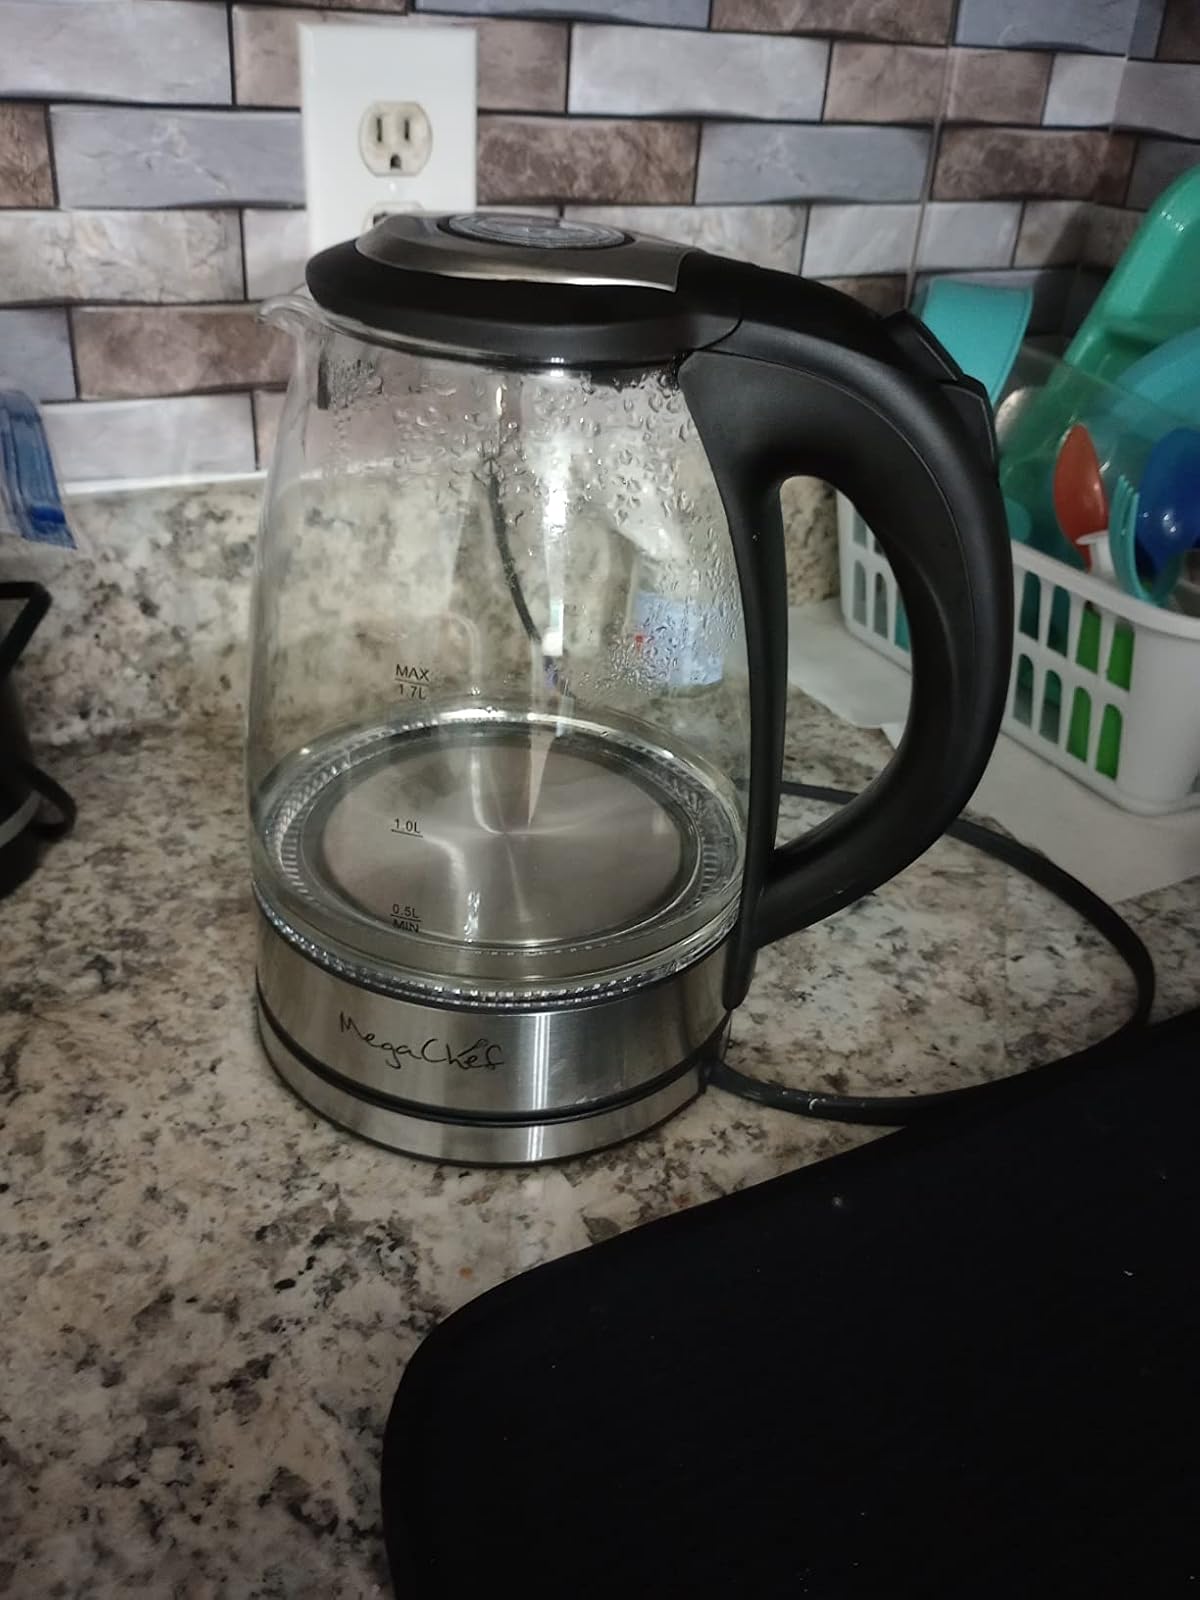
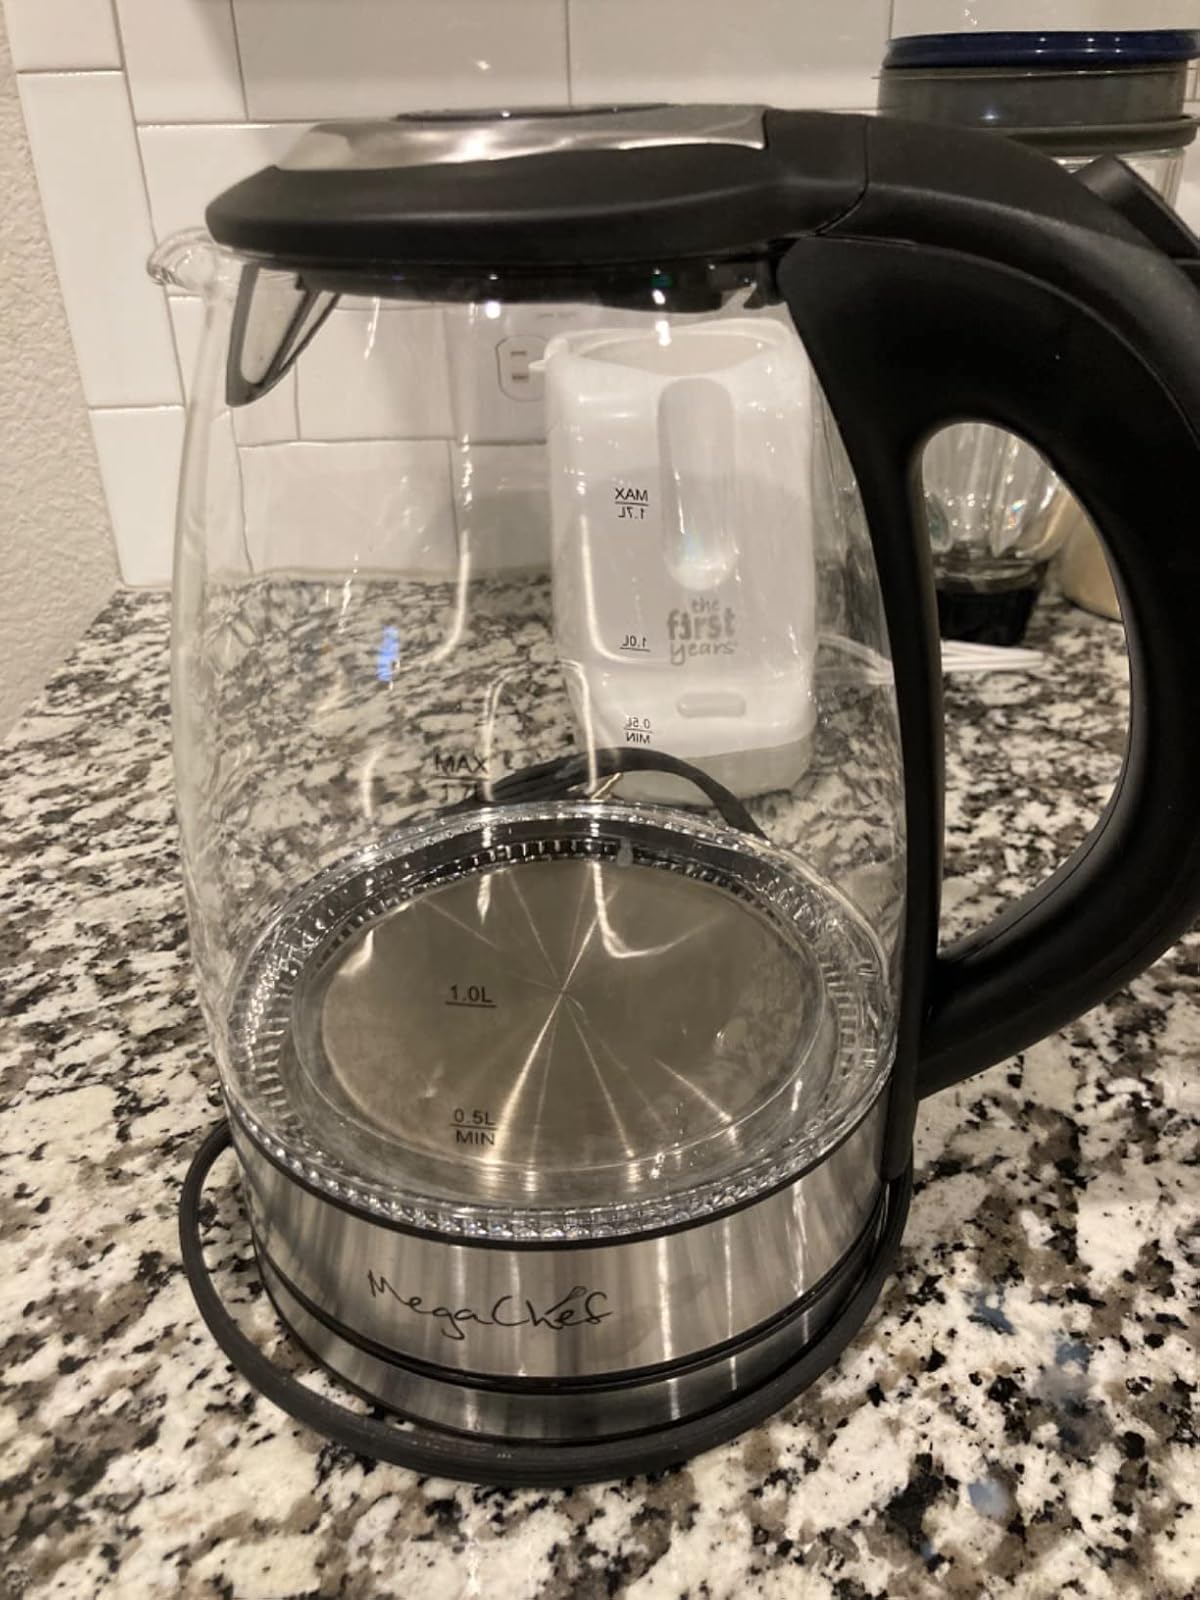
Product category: items_kettle
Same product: yes